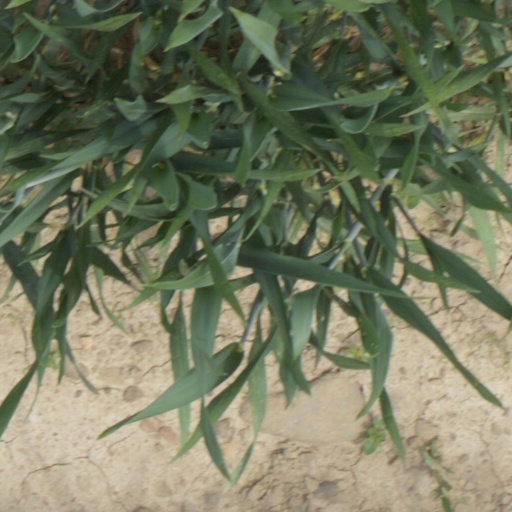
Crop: wheat